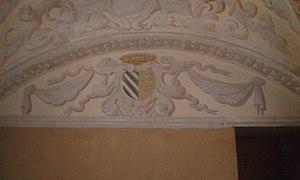
Les armes du Comte Jacques COSTE accolées à celles de sa femme Françoise de SIMIANE. décoration se trouvant dans l'oratoire du château de Charmes.
Charmes-sur-l'Herbasse est une commune française située dans le département de la Drôme, en région Auvergne-Rhône-Alpes.
Le château de Charmes-sur-l'Herbasse est situé à Charmes-sur-l'Herbasse dans le département de la Drôme en région Auvergne-Rhône-Alpes.